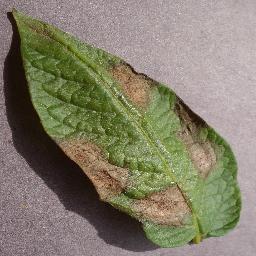
Label: Potato___Late_blight